Delnadamph Lodge

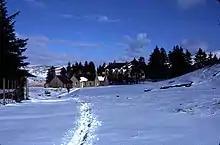
The lodge in 1985

Delnadamph Lodge was located on the Balmoral Estate about north of the castle. The lodge and its estate lands were bought by Queen Elizabeth II for a figure believed to be around £750,000 in 1978. The lodge was situated within a estate located near the source of the River Don. The estate was bought because Balmoral did not have adequate grouse shooting. It was given by the Queen to her eldest son, Charles, Prince of Wales, and his first wife, Diana, on their marriage, but Diana found the home uninviting and was not interested in repairing it. The original house was described as a "solid two-storey Victorian ten-bedroomed lodge" in 1981. It was never occupied and was gutted by 1987, and subsequently offered to the Royal Engineers for demolition practice. The lodge was demolished in 1988 and only the offices remain.